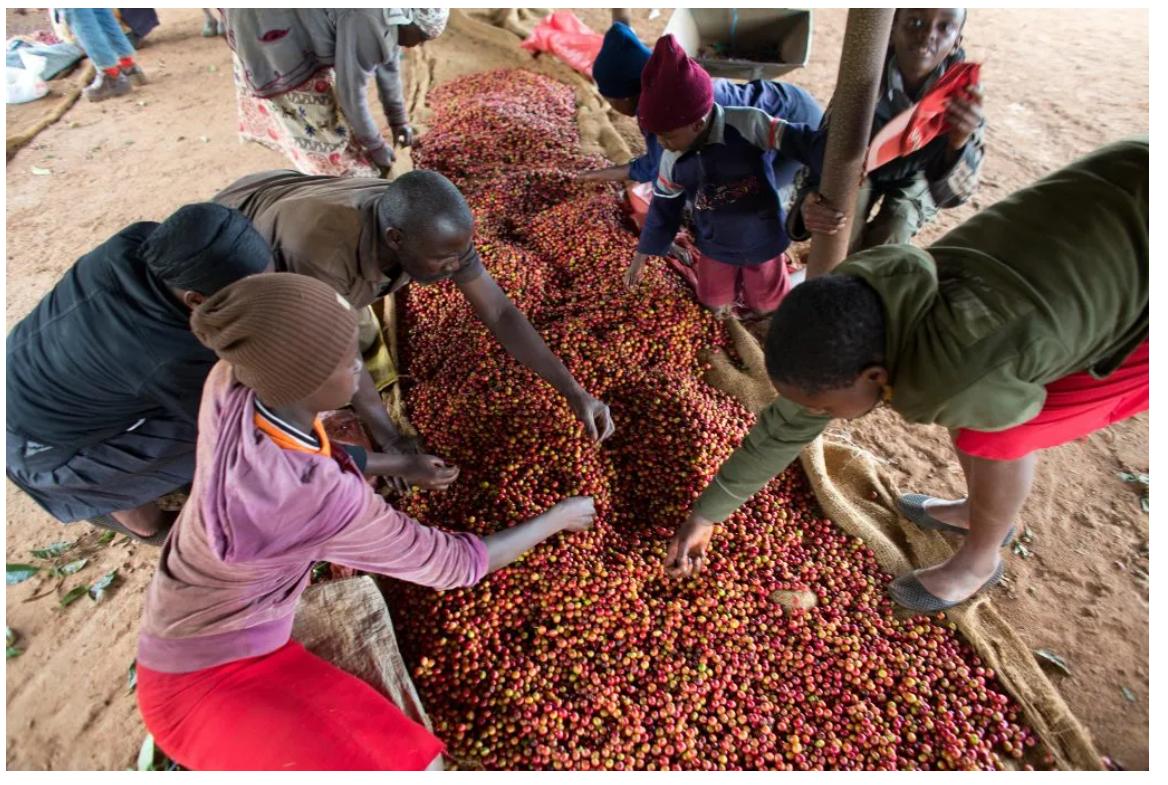
Jopo la watu waliopo katika eneo maalumu lenye mkusanyiko wa zao la biashara aina ya kahawa iliokomaa na kuivaa kwa rangi nyekundu ikiashiria ni eneo litumikalo kwa ajili ya kuchakata na kuandaa zao hilo.